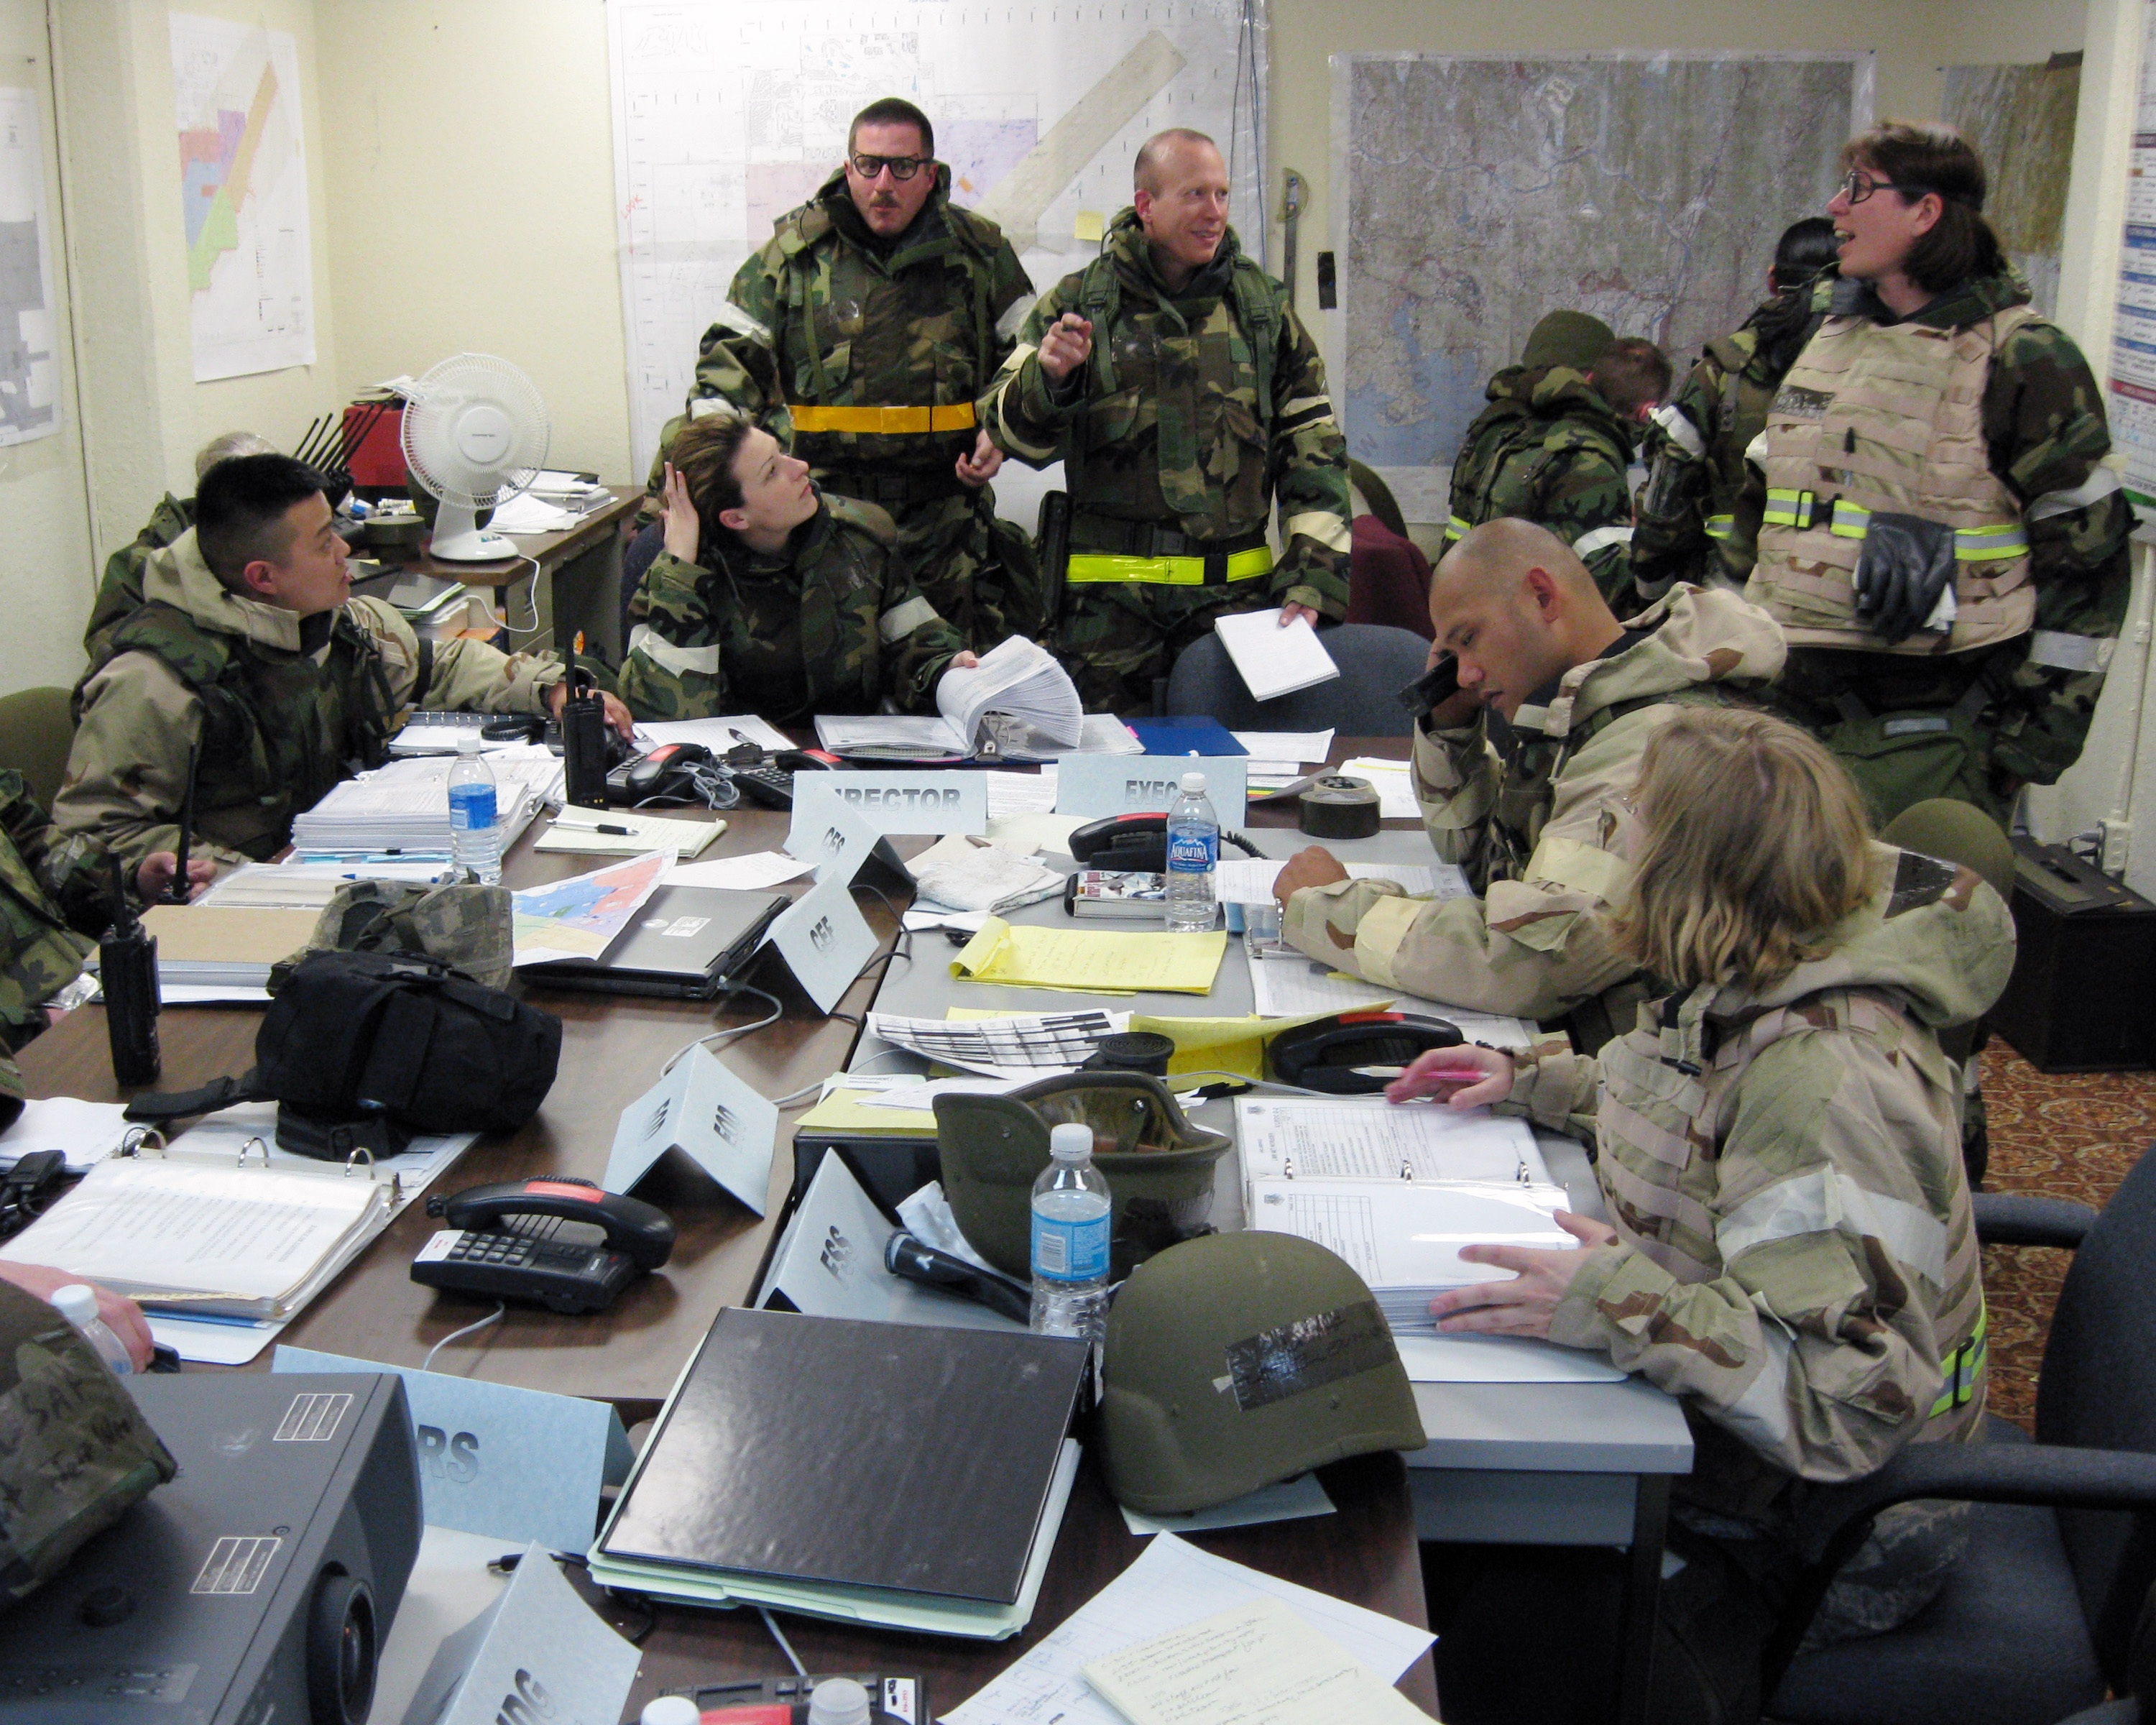
military, airforce, army, bayarea, troop